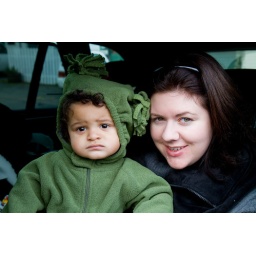
Jacob and Megan in the car waiting to go to the train